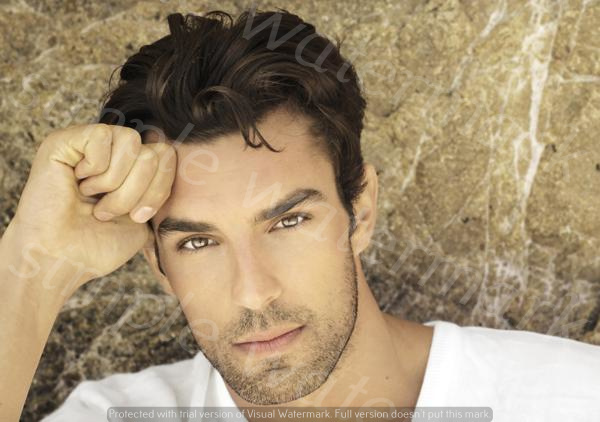
Label: Watermark